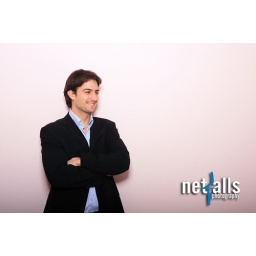
Full length of young business man standing with arms folded over light pink wall